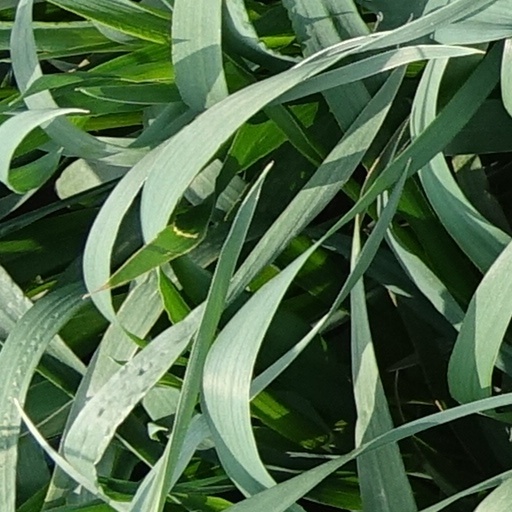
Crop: wheat